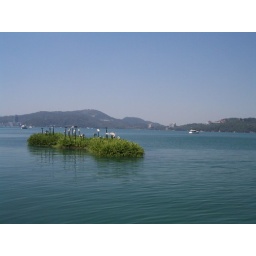
they grow plants in the middle of the lake